Ministry of Colonial Affairs (Japan)

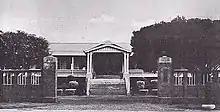
Headquarters of the government of the South Seas Mandate in Saipan

The new ministry was intended to coordinate emigration and settlement in all exterior territories of Japan, and had supervisory responsibility for , , (or South Sakhalin), (or South Seas Mandate), and the .